Etchū-Sangō Station

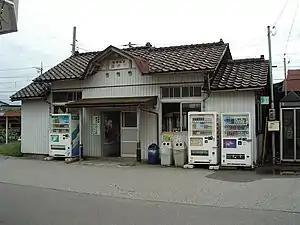
Etchū-Sangō Station in August 2008

is a train station in the city of Toyama, Toyama Prefecture, Japan.